Thalassochelydia

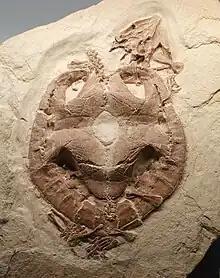
"Solnhofia"

All species, aside from "Neusticemys" from the Vaca Muerta of Patagonia, are known from Europe. An thalassochelydian skull from the Berriasian aged Purbeck Group of southern England represents the only reliable Cretaceous record of the group.